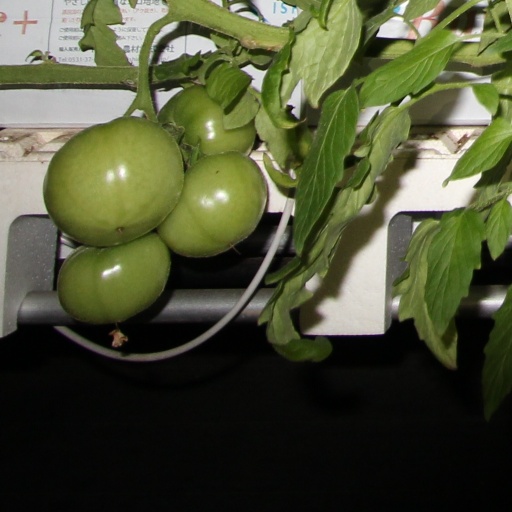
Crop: tomato